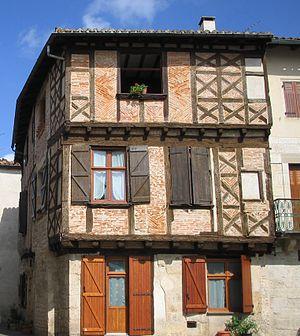
Maison à colombages à Montricoux (Tarn-et-Garonne, France).
Montricoux est une commune française située dans le département de Tarn-et-Garonne, en région Occitanie.